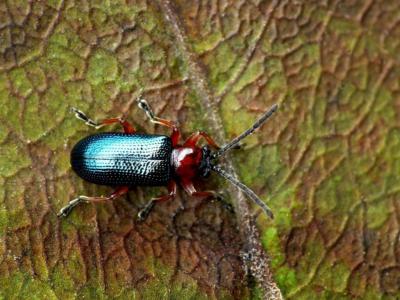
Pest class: cereal_leaf_beetle